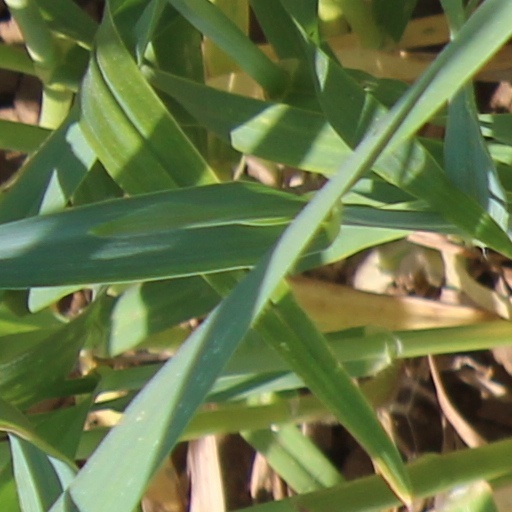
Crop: wheat